Kees Verschuren

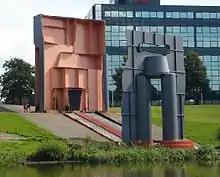
Artwork "Sjatoodoo," Rotterdam.

In 1989 in Rotterdam Verschuren realized the monumental sculpture "Sjatoodoo," Dutch pronunciation of the French "Chateau d Eau." The sculpture (see image on top) visualises the reconstruction of the city of Rotterdam. The "Magazine art-public" (2015) described the concept of the sculpture as follows.: